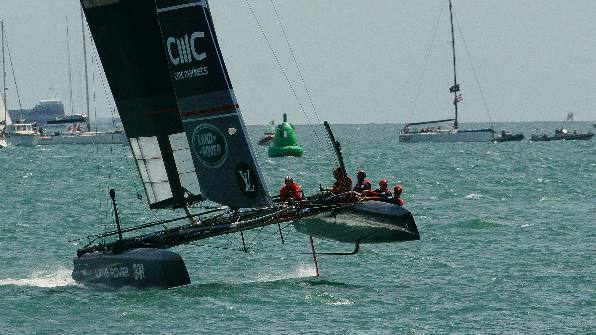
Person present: No